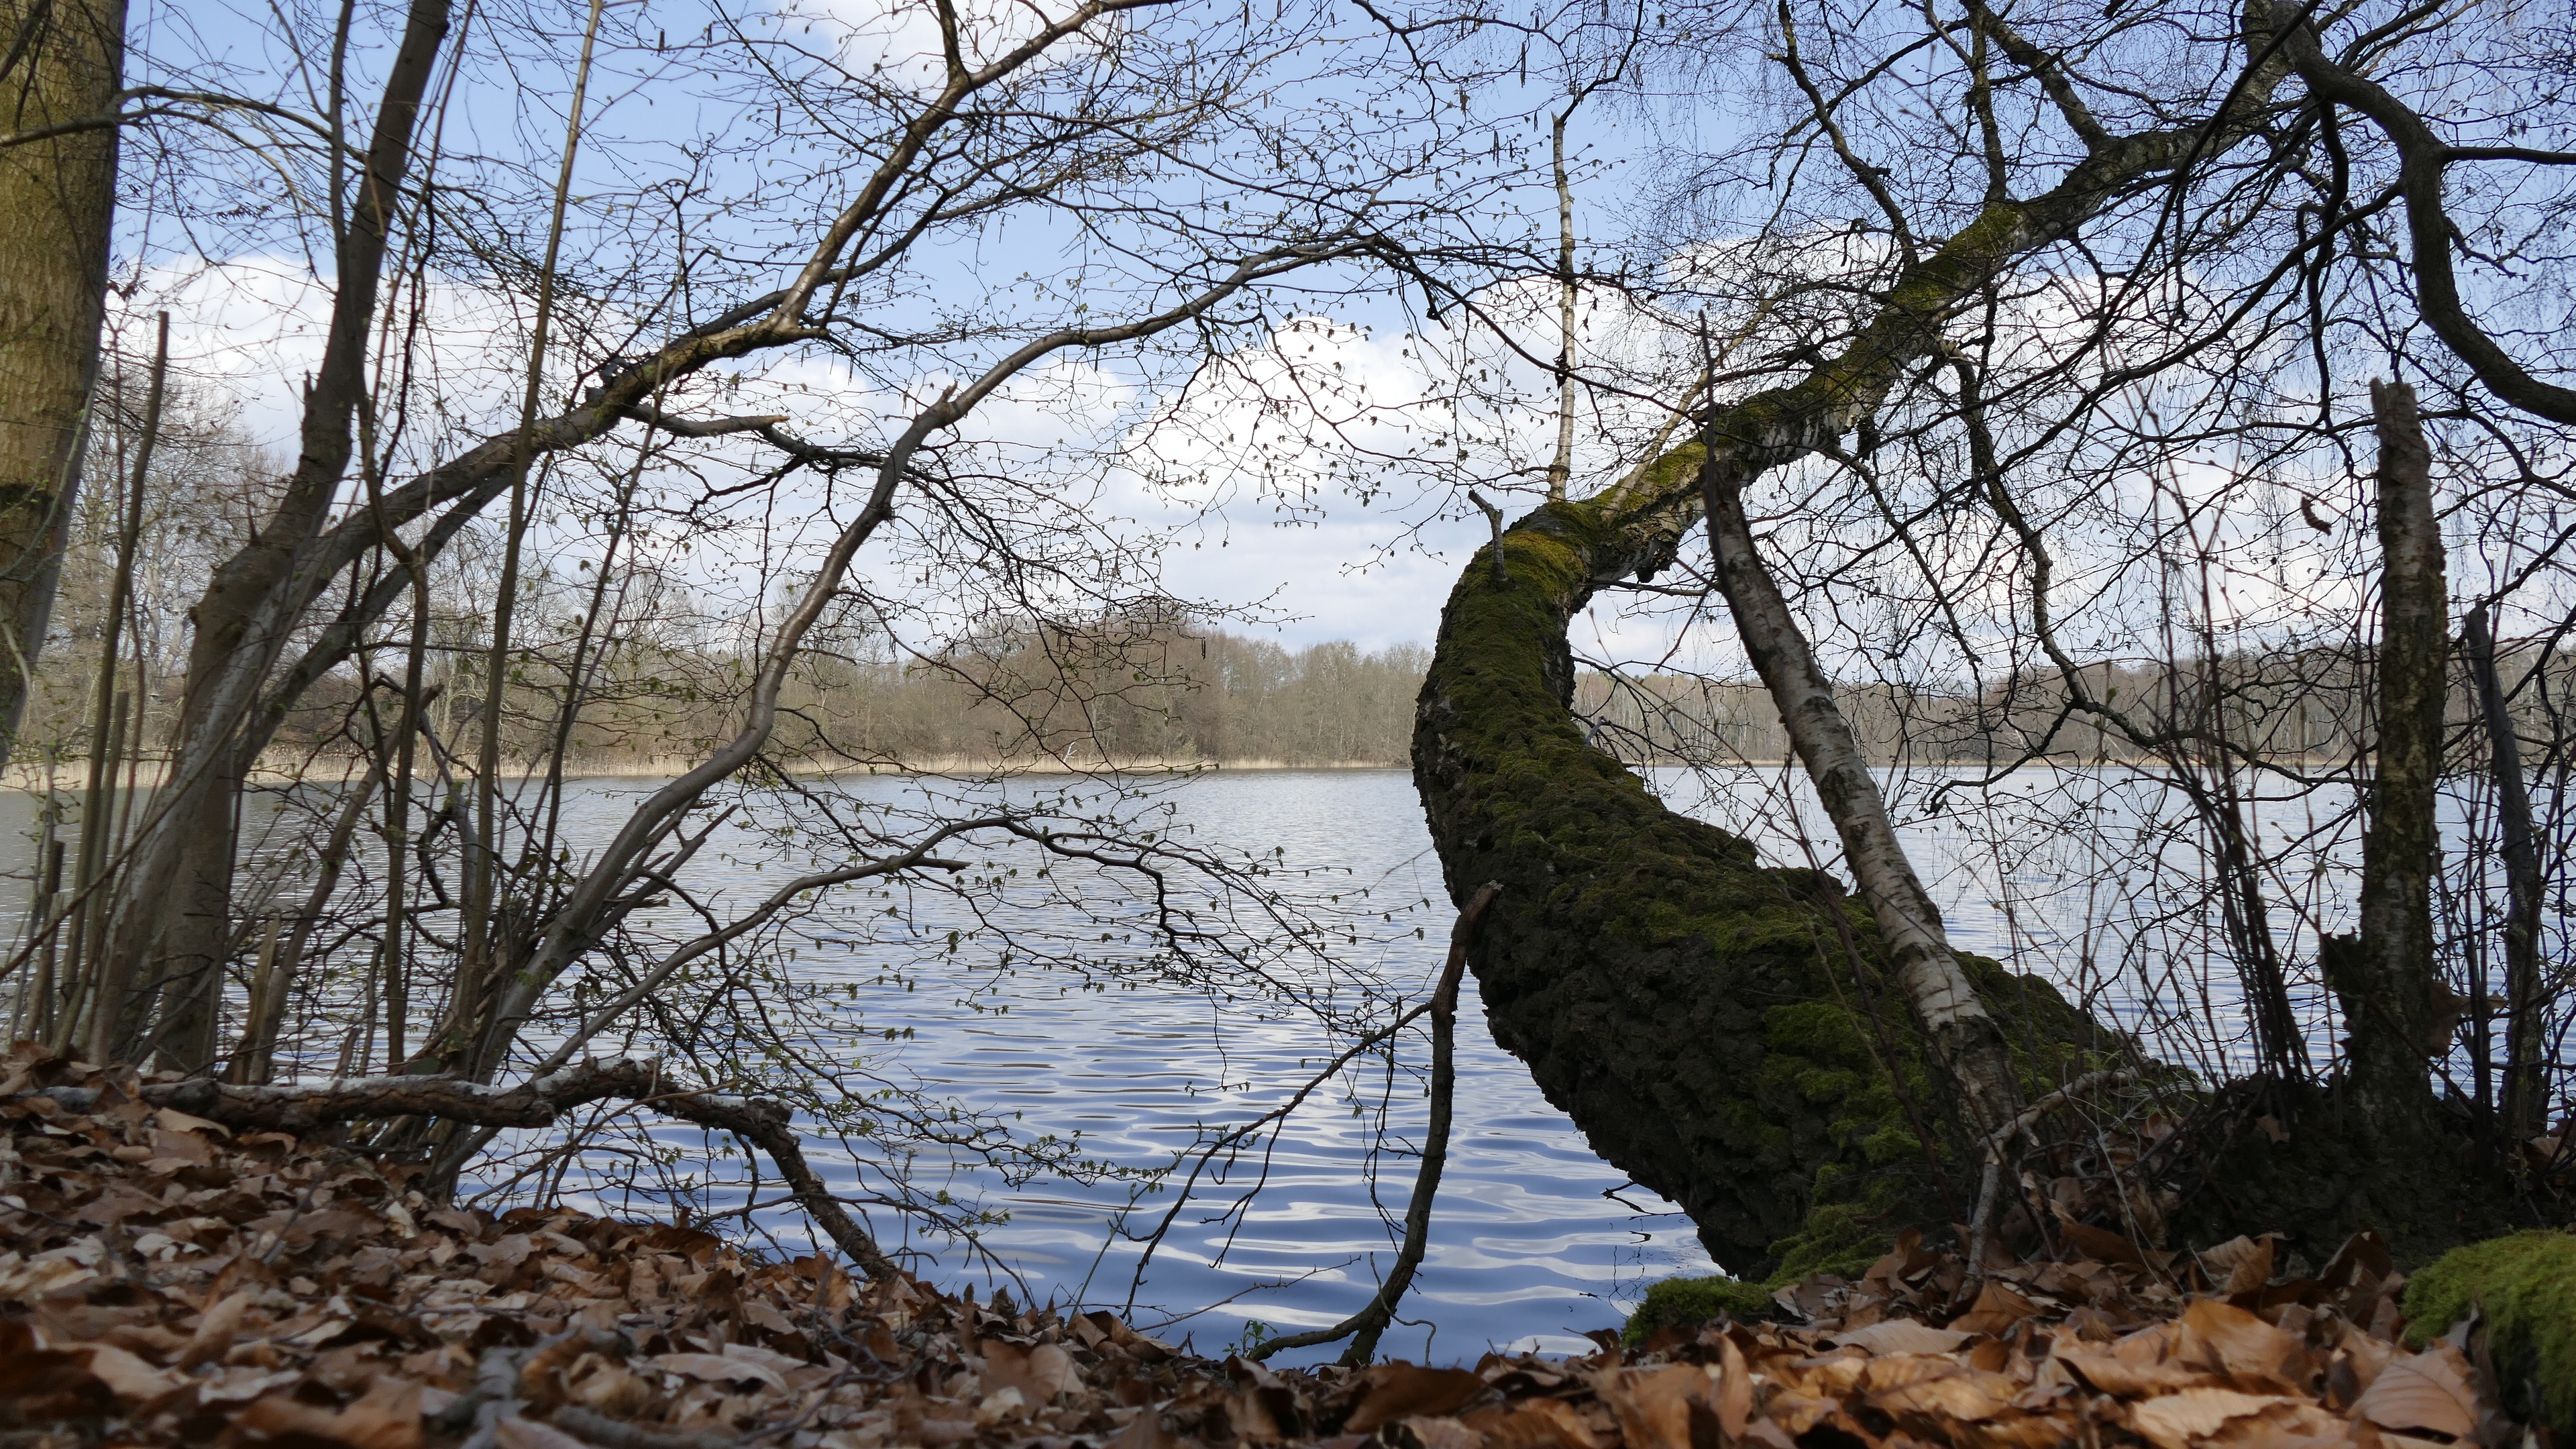
landscape, tree, water, nature, forest, wilderness, branch, winter, plant, leaf, flower, lake, river, pond, stream, reflection, autumn, season, body of water, wetland, woodland, habitat, natural environment, woody plant